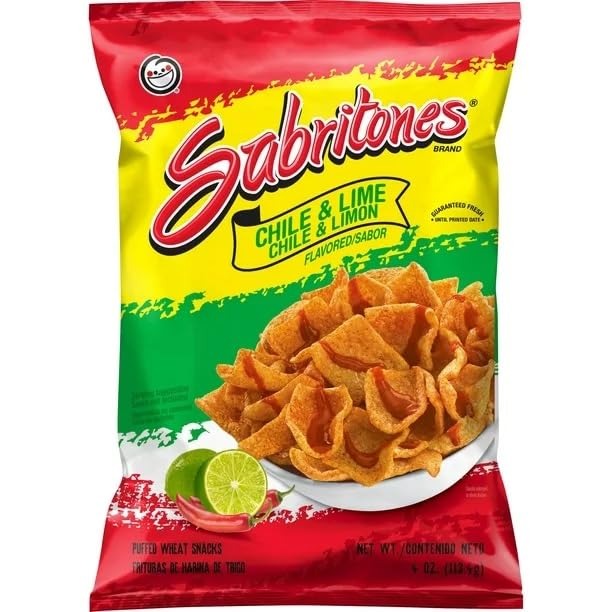
Item Name: Sabritones Chile & Lime, 4 oz (Pack of 4)
Bullet Point: 4 oz
Product Description: Pack of 4
Value: 16.0
Unit: Fl Oz

Price: 6.39